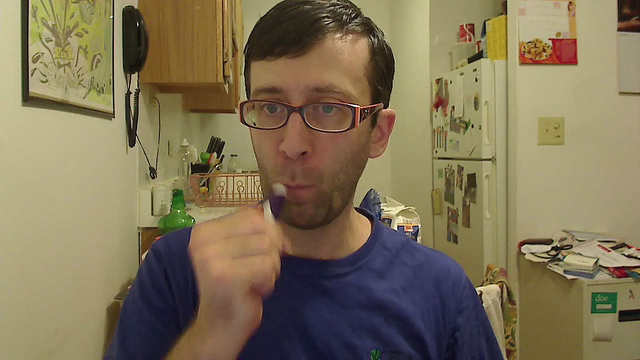
user: Given an image and a question. Answer the question in a short answer. Question: What brand of tooth brush is the man using? Short Answer:
assistant: oral b